Carillion

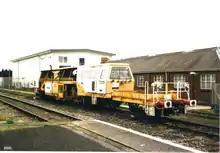
A Carillion Rail ballast/track tamper train at Banbury railway station

Under CEO John McDonough (formerly at Johnson Controls, and appointed Carillion CEO in January 2001), Carillion expanded into the facilities management services sector.